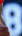
Number: 8